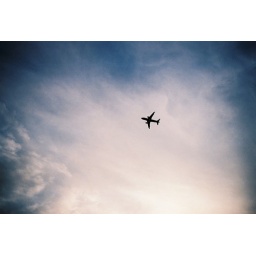
an airplane flying over DC